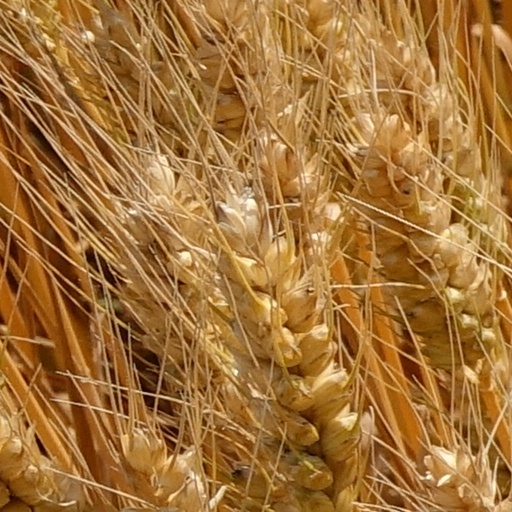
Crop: wheat